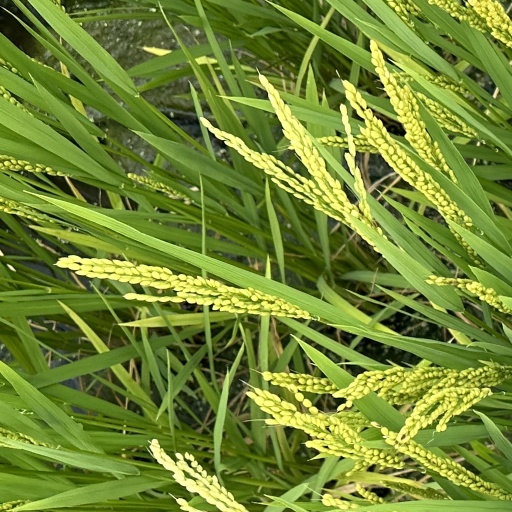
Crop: rice